House of Dahn

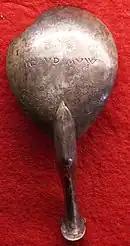
Silver spoon with the coat of arms of the lords of Dahn (on the left as viewed)

The von Tann coat of arms consists of three silver eagles (2:1) on a red field. On the helmet with its red and silver mantle is a monkey holding a mirror in its right hand.